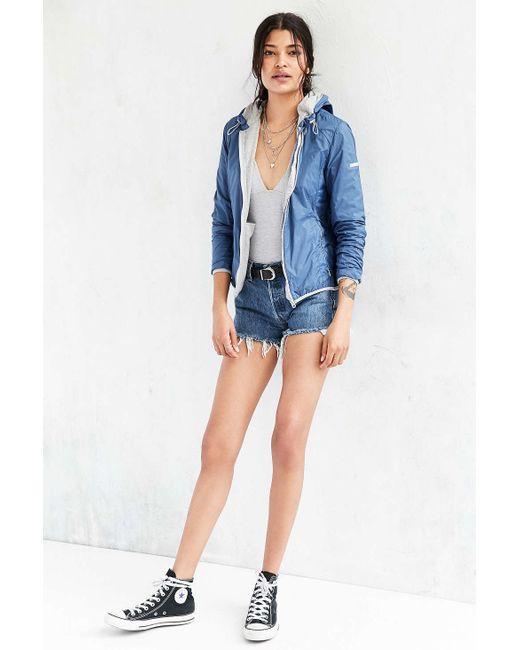
Blaue Winterjacke mit Jeansshorts für Damen